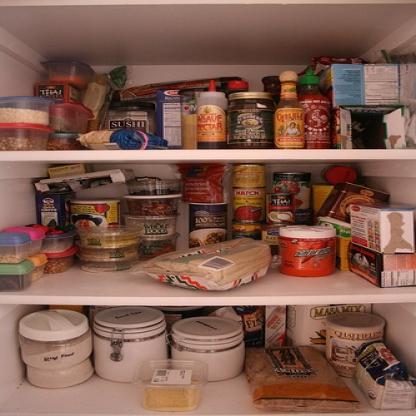
Scene: Indoor